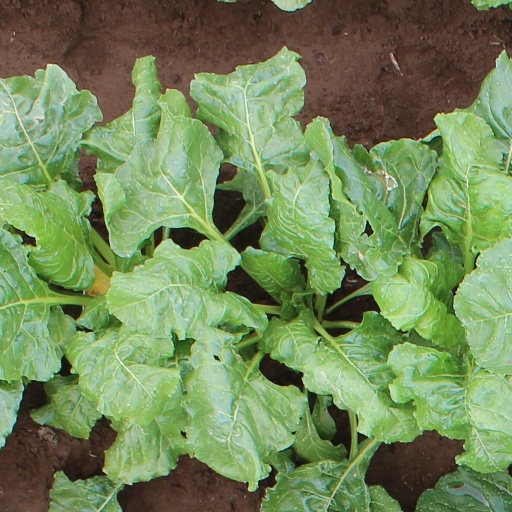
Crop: sugar beet